Panhellenic Union of Fighting Youths

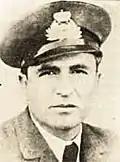
Kostas Perrikos in Air Force uniform, before the Occupation.

The organization was founded in October 1941 by a Chiot Air Force Lieutenant, Kostas Perrikos. Perrikos was a fervent Republican who had been dismissed from the Air Force after the failed Venizelist coup attempt in March 1935. In June 1941, he was a founding member of the "Army of Enslaved Victors" (Στρατιά Σκλαβωμένων Νικητών, SSN), one of the first resistance groups to spring up after Greece was overrun by the Germans in April 1941. However, Perrikos was dissatisfied by the SSN's neutrality on the crucial issue of the post-war regime (monarchy or republic), and together with a number of others, split off to form the PEAN. The founding members of PEAN were, aside from Perrikos, lawyer Athanasios Dimitrios Skouras, who was chosen as president of the Governing Commission, the lawyers Ioannis Katevatis and Georgios Alexiadis, the merchant Dionysios Papavasilopoulos, the doctor Nikolaos Ailianos and Konstantinos Eleftheriadis. Some of them were members of Panagiotis Kanellopoulos' , and Kanellopoulos himself would become the group's political mentor. Through Kanellopoulos, PEAN would develop close cooperation with another organization, the "Sacred Brigade" (Ιερά Ταξιαρχία, ΙΤ).